Recycling in Australia

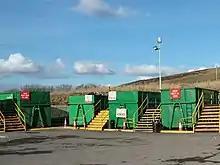
Skips in a recycling centre

In an effort to rejuvenate the Australian recycling industry, a range of policies and programs have been established to reduce contamination and recycle more of Australia's waste onshore. In addition to programs established by South Australia in 1977 and the Northern Territory in 2012, container deposit schemes have been widely rolled out or are planning to be introduced in the remaining 6 Australian states and territories by 2023. These programs have reduced contamination as bottles and cans are separated from the waste stream before being contaminated.